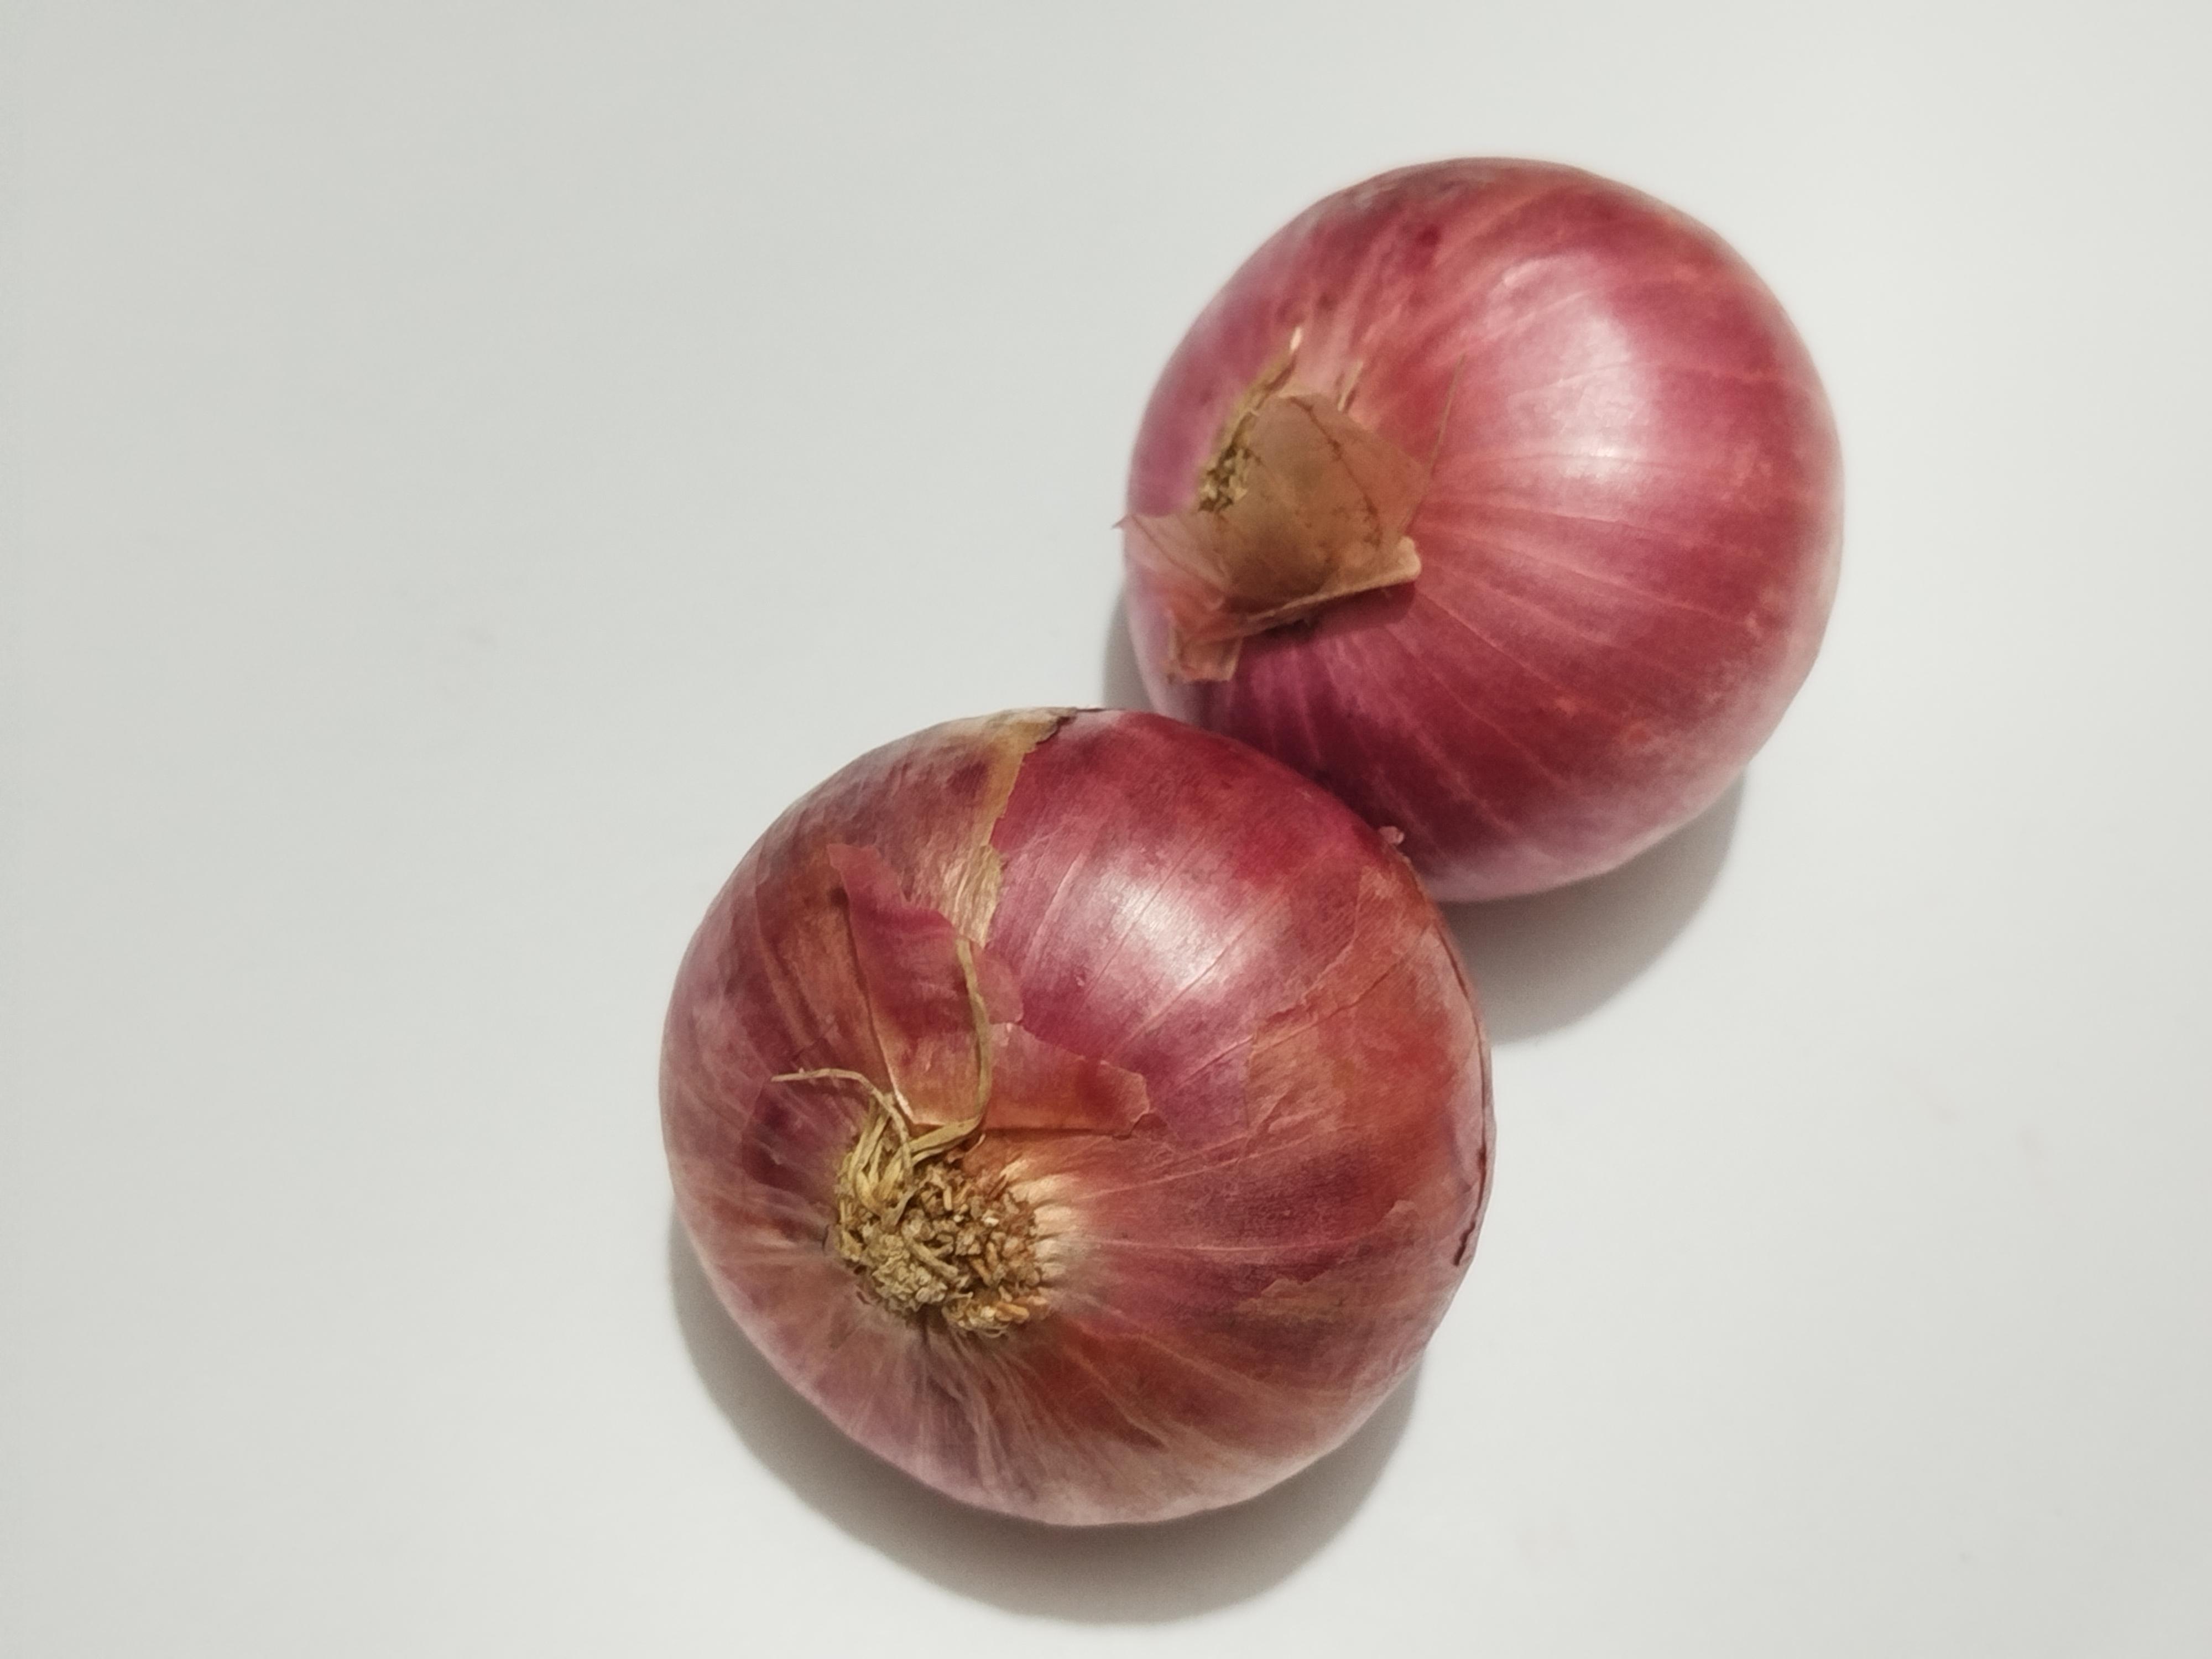
Label: Onion